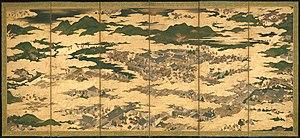
Le siège du palais de Shirakawa, un palais appartenant à l'empereur retiré Sutoku, constitue le principal affrontement de la rébellion de Hōgen.
Cette page concerne l'année 1156 du calendrier julien.